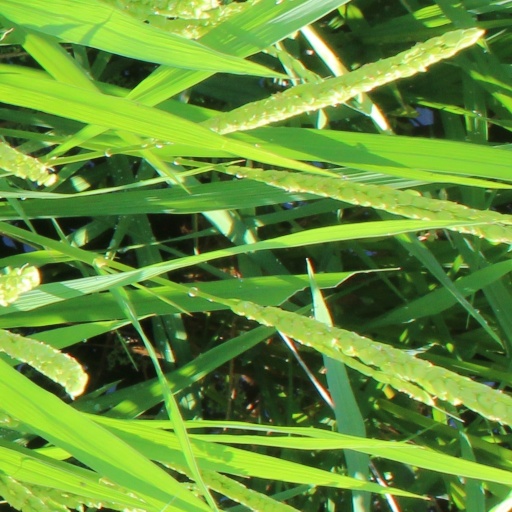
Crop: rice